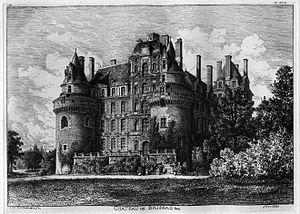
Gravure de Octave de Rochebrune , à l'acide (eau-forte) sur cuivre Château de Brissac
Étienne-Octave de Guillaume de Rochebrune dit Octave de Rochebrune, né le 1ᵉʳ avril 1824 dans le Château de Terre-Neuve, sur la commune de Fontenay-le-Comte où il est mort le 17 juillet 1900, est un militaire et un aquafortiste français.